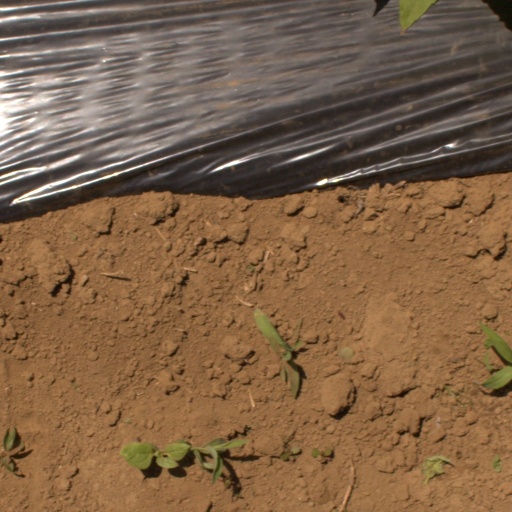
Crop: Jerusalem artichoke